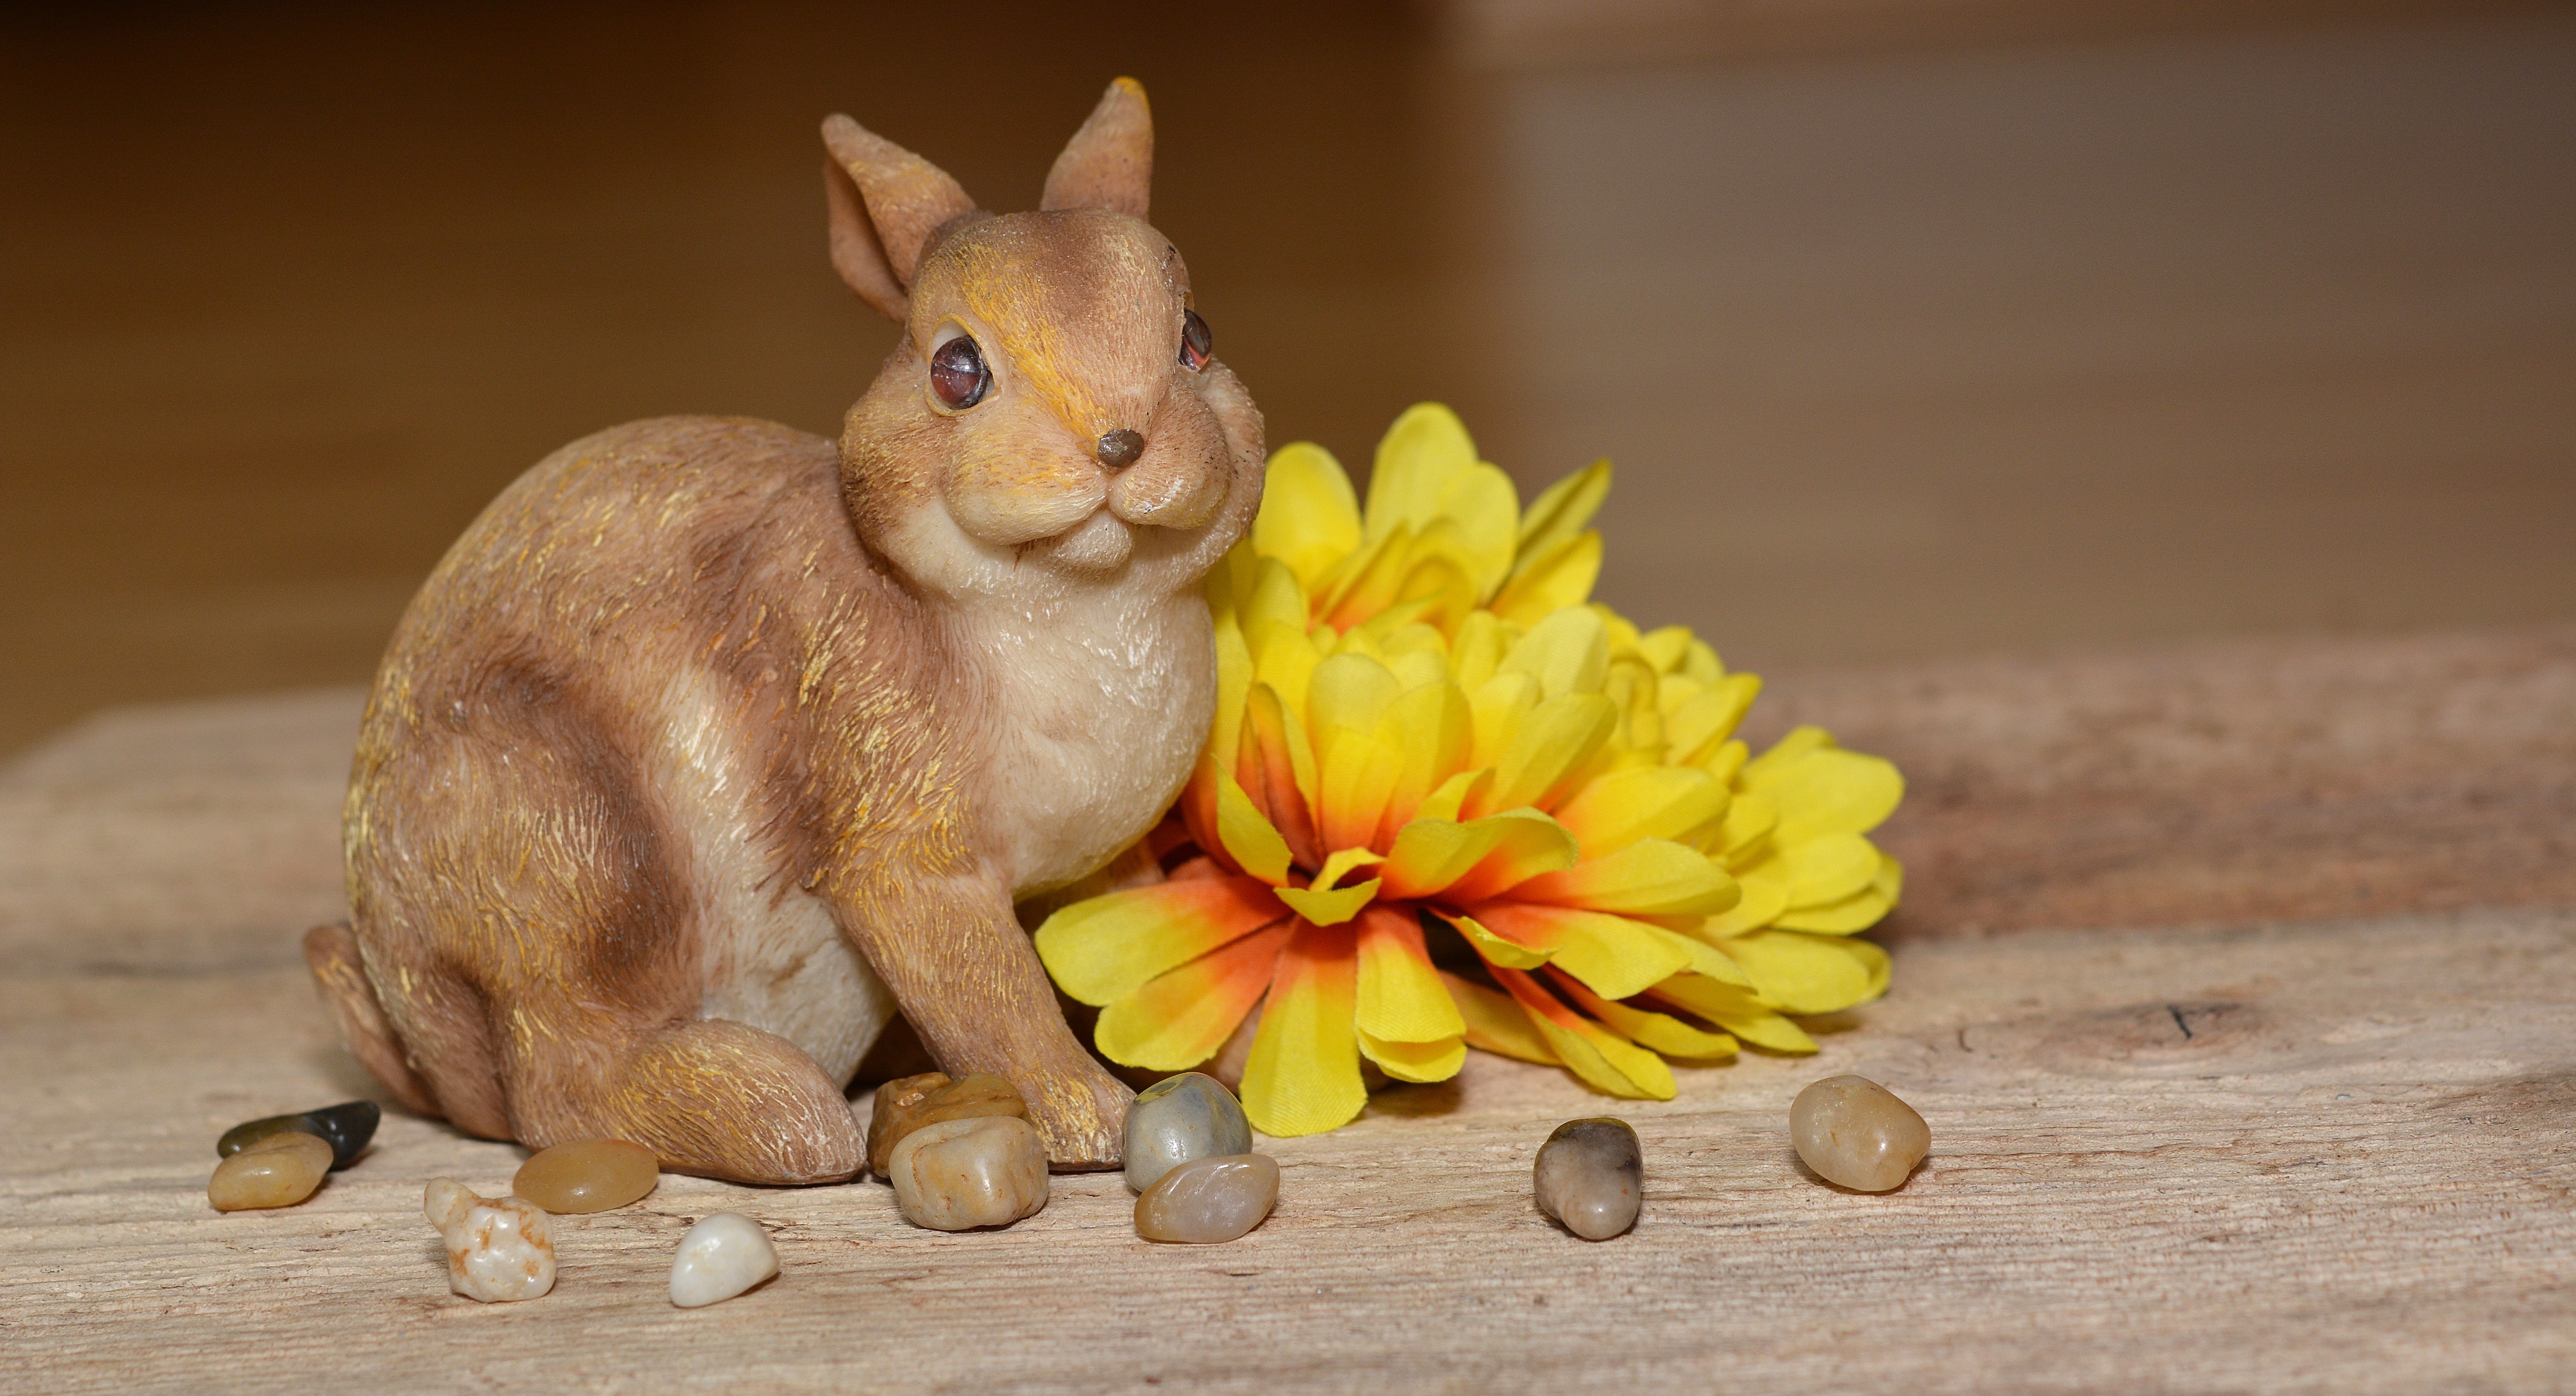
wood, flower, mouse, decoration, spring, kitten, cat, mammal, yellow, close, rabbit, deco, hare, stones, decorative, vertebrate, easter, dekohase, small to medium sized cats, cat like mammal, fabric flower